Hiraab

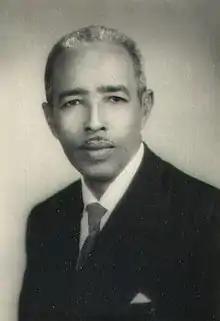
Aden Abdulle Osman, the first President of Somalia

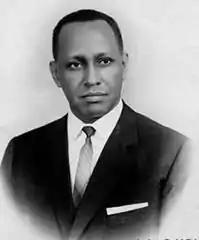
Abdullahi Issa Mohamud, the first PM of Somalia

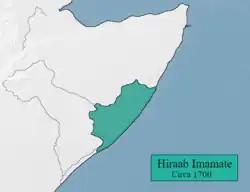
Hiraab Imamate map in 1700

The first clan to ever challenge the Ajuuraan rulers was the Darandoolle clan a section of Hiraab.